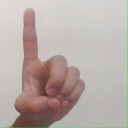
अक्षर: ड